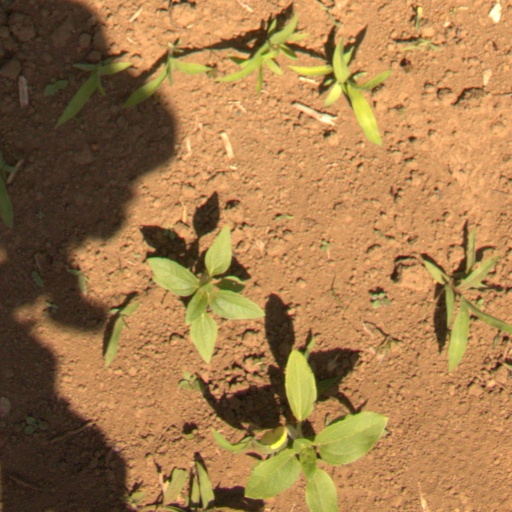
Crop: Jerusalem artichoke